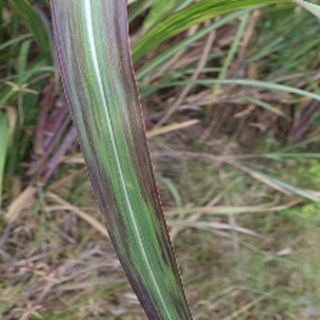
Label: sugarcane_bacterial_blight